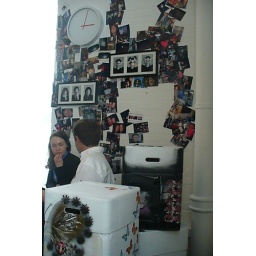
photos presumably printed using the digital printer under the glass table in previous pictures